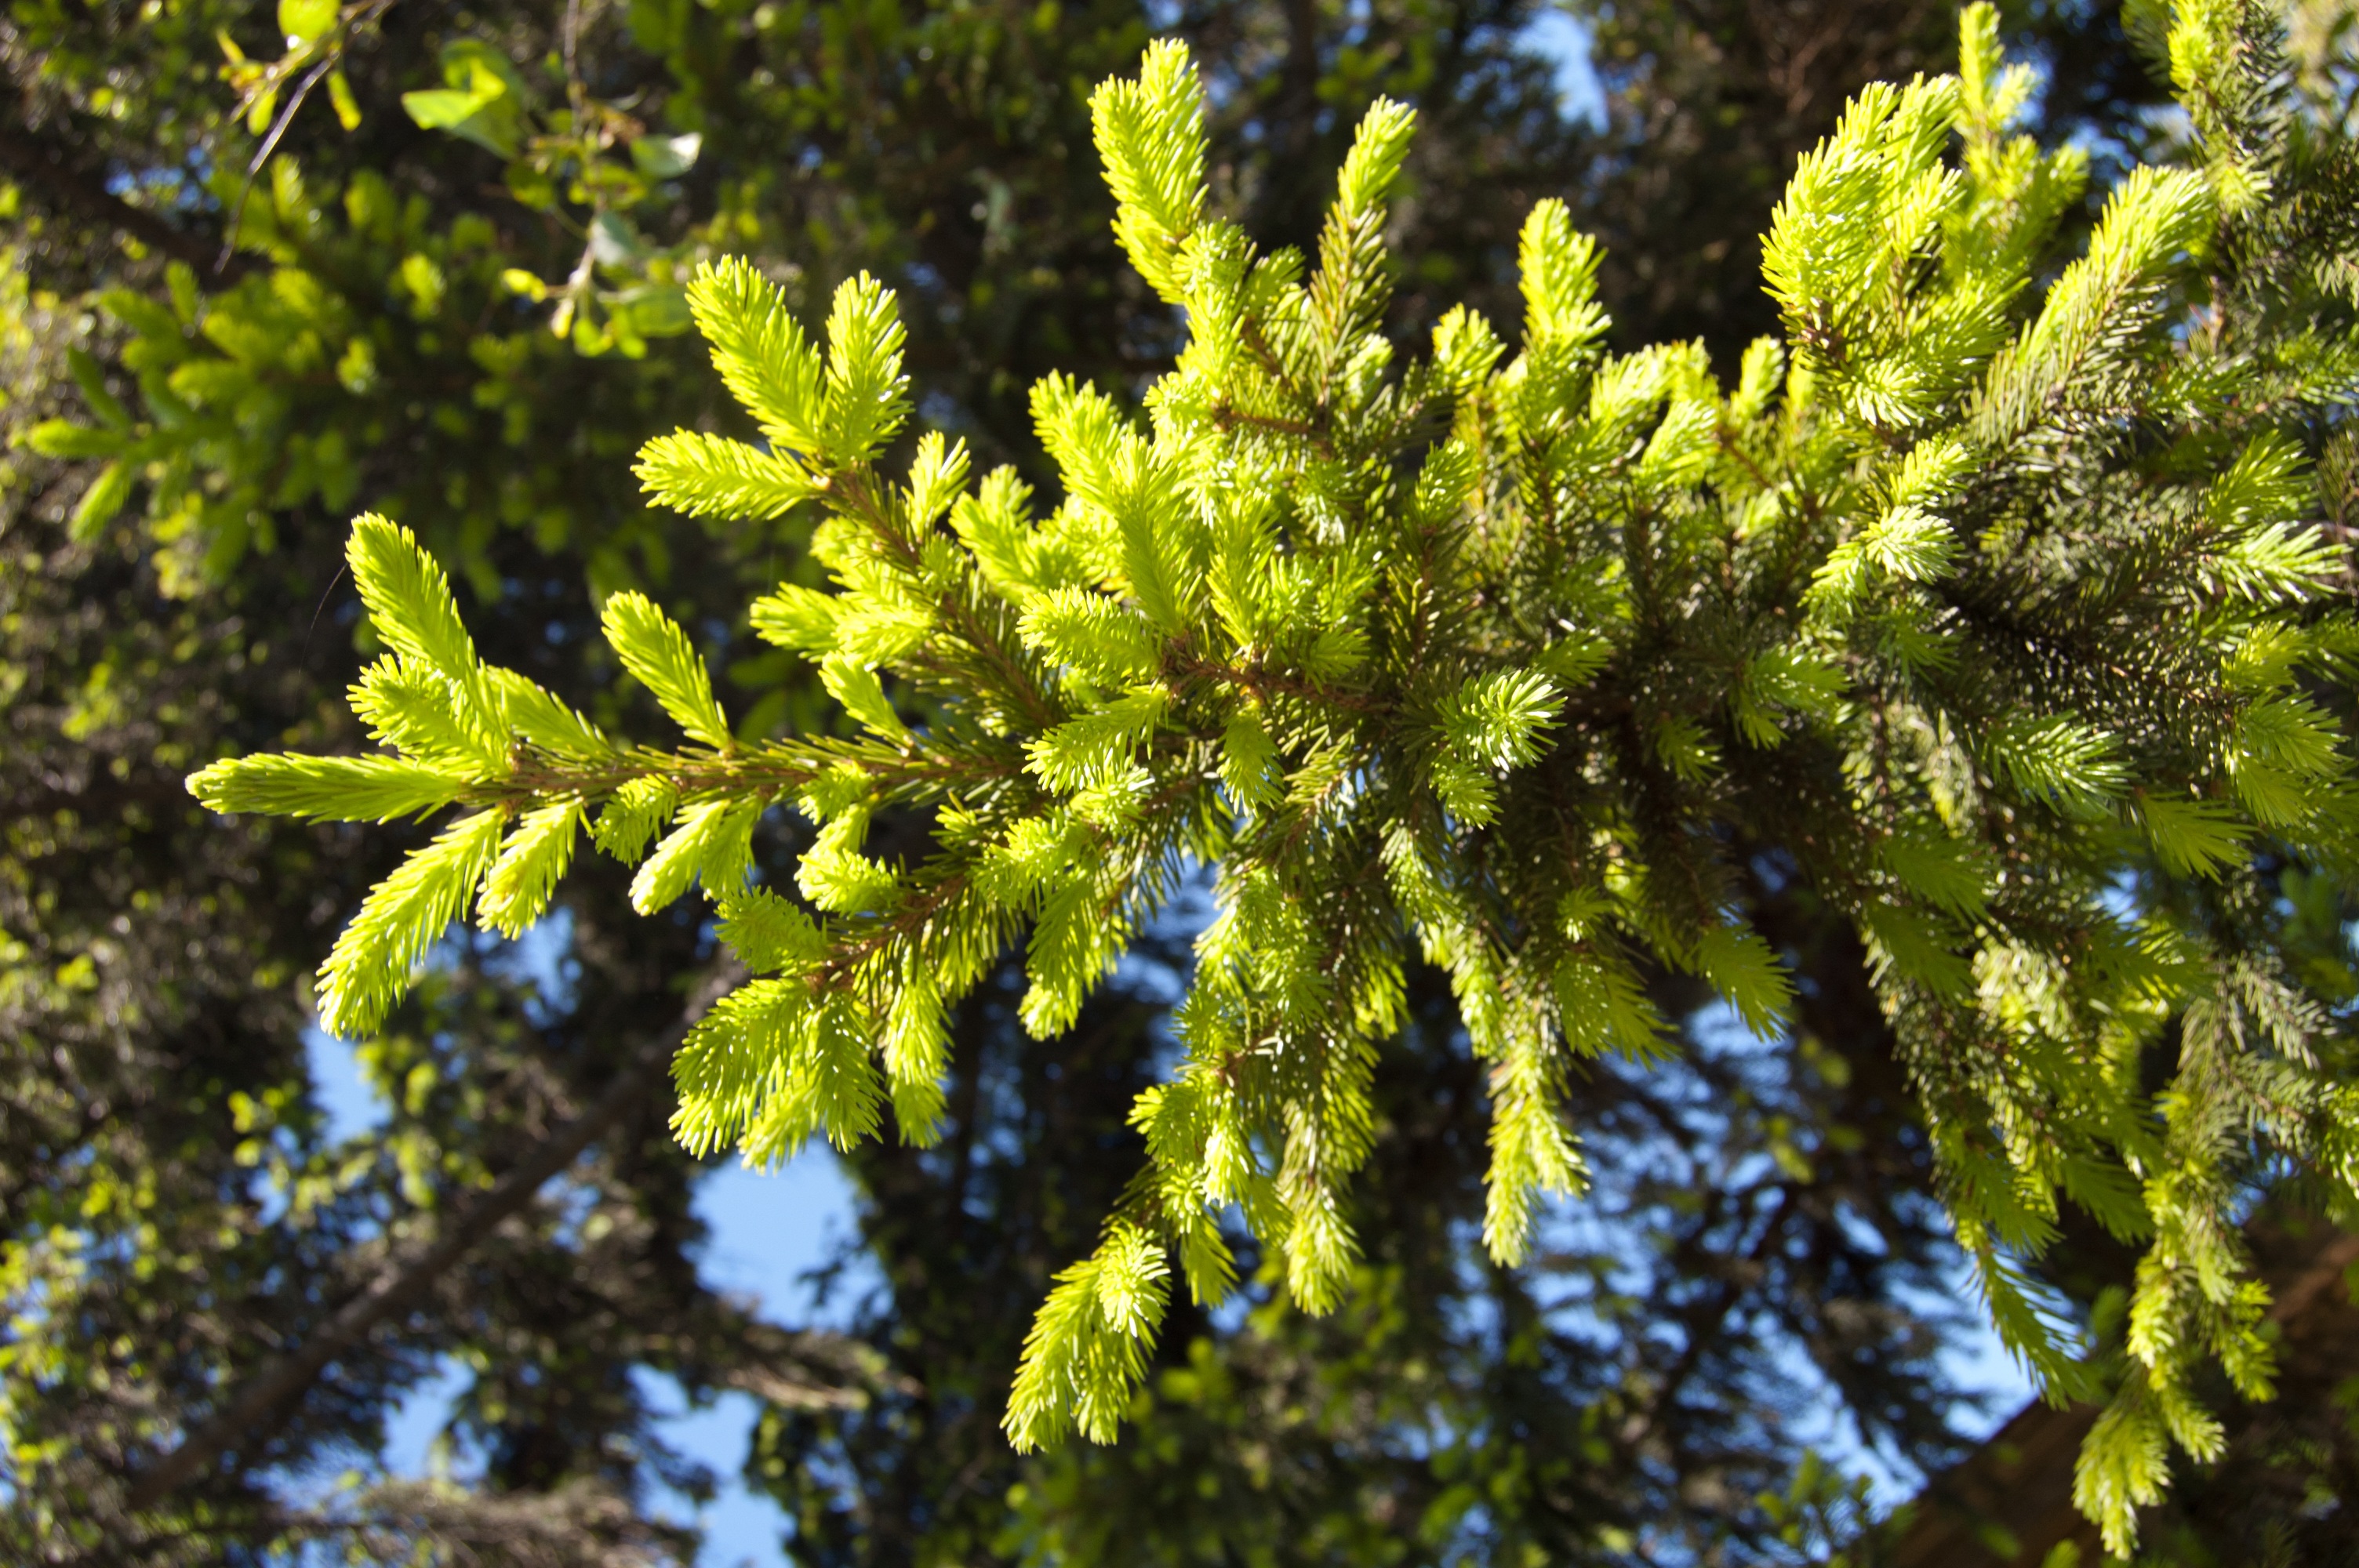
tree, nature, branch, plant, leaf, flower, moss, green, evergreen, botany, garden, fir, flora, conifer, spruce, shrub, larch, mimosa, macro photography, green background, flowering plant, woody plant, land plant, fir branches in the sun, fir branches against the blue sky, bright green branches of spruce